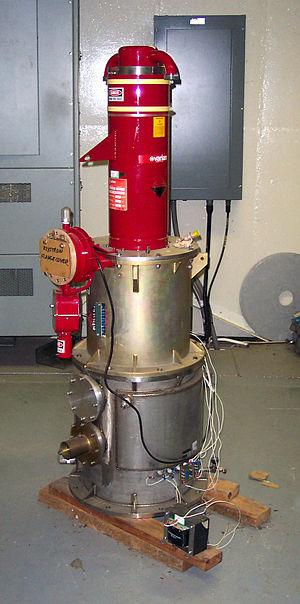
Un amplificateur électronique est un système électronique augmentant la tension et/ou l’intensité d’un signal électrique. L’énergie nécessaire à l’amplification est tirée de l’alimentation électrique du système. Un amplificateur parfait ne déforme pas le signal d’entrée : sa sortie est une réplique exacte de l’entrée mais d’amplitude majorée.
Un tube électronique, également appelé tube à vide ou même lampe, est un composant électronique actif, généralement utilisé comme amplificateur de signal. Le tube à vide redresseur ou amplificateur a été remplacé dans beaucoup d'applications par différents semi-conducteurs, mais n'a pas été remplacé dans certains domaines comme l'amplification de forte puissance ou des hyperfréquences.
Un émetteur d’ondes radioélectriques est un équipement électronique de télécommunications, qui par l’intermédiaire d’une antenne radioélectrique, rayonne des ondes électromagnétiques dans l’espace hertzien.
Le klystron est un tube à vide qui permet de réaliser des amplifications de moyenne et forte puissance à bande étroite en hyperfréquences.